Alyson Shotz

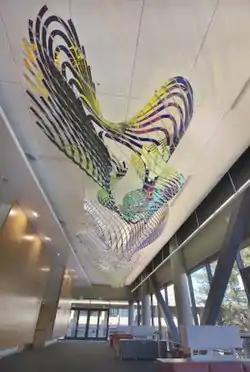
Alyson Shotz, "Three Fold", welded aluminum frame, acrylic with dichroic lamination, 56' x 15' x 6', 2013. Permanent Installation, Stanford University Li Ka Shing Center for Learning and Knowledge.

In 2020, she exhibited the "Intricate Metamorphosis" works—intimate, corporeal ceiling-hung sculptures with iridescent, chain-mail-like surfaces made of small electroplated steel disks—and "Chronometer" series, which comprised rhythmic, wall-mounted abstractions like paintings composed of thousands of gleaming copper washers and nails, interrupted by snaking bands of recycled rubber bicycle inner tubes. "New Yorker" critic Johanna Fateman likened the former to "empty cocoons of some unknown species or, more fantastically, tails abandoned by mermaids," while suggesting the latter works embodied COVID-related themes of marking time and confronting mortality. In her 2023 exhibitions "Alloys of Moonlight" and "The Silent Constellations," Shotz explored space, energy, light and phenomenological experience through minimal, metallic mesh forms resembling Möbius strips and delicate rectangular and fan-like reliefs of hand-folded aluminum, respectively.